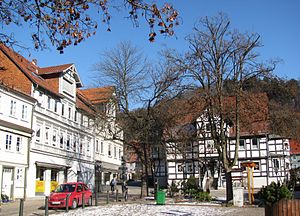
Bad Grund
Markedspladsen
Bad Grund er en by og kommune i det centrale Tyskland, beliggende under Landkreis Göttingen i delstaten Niedersachsen. Kommunen ligger i det vestlige Harzen, ca. 7 km vest for Clausthal-Zellerfeld, og 10 km nord for Osterode am Harz.